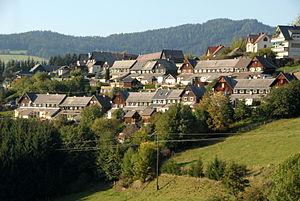
Heinrich Harrer est un alpiniste, sportif, explorateur, géographe et écrivain autrichien.